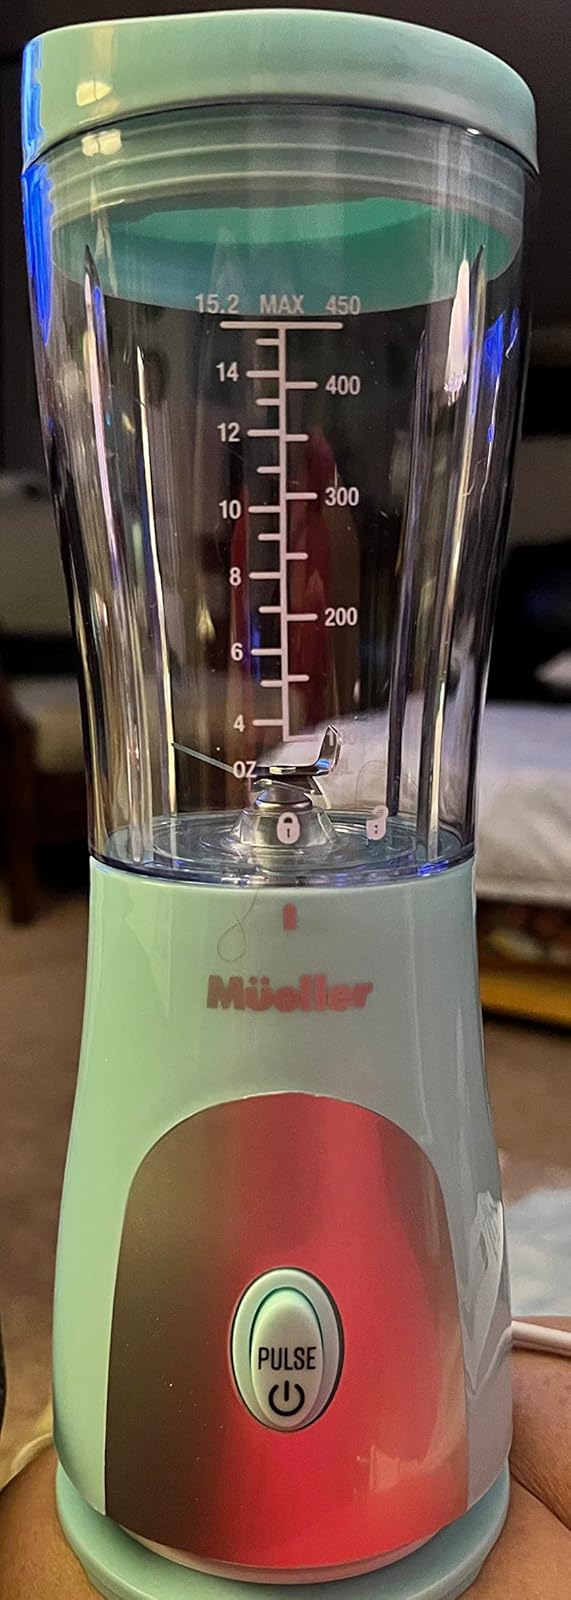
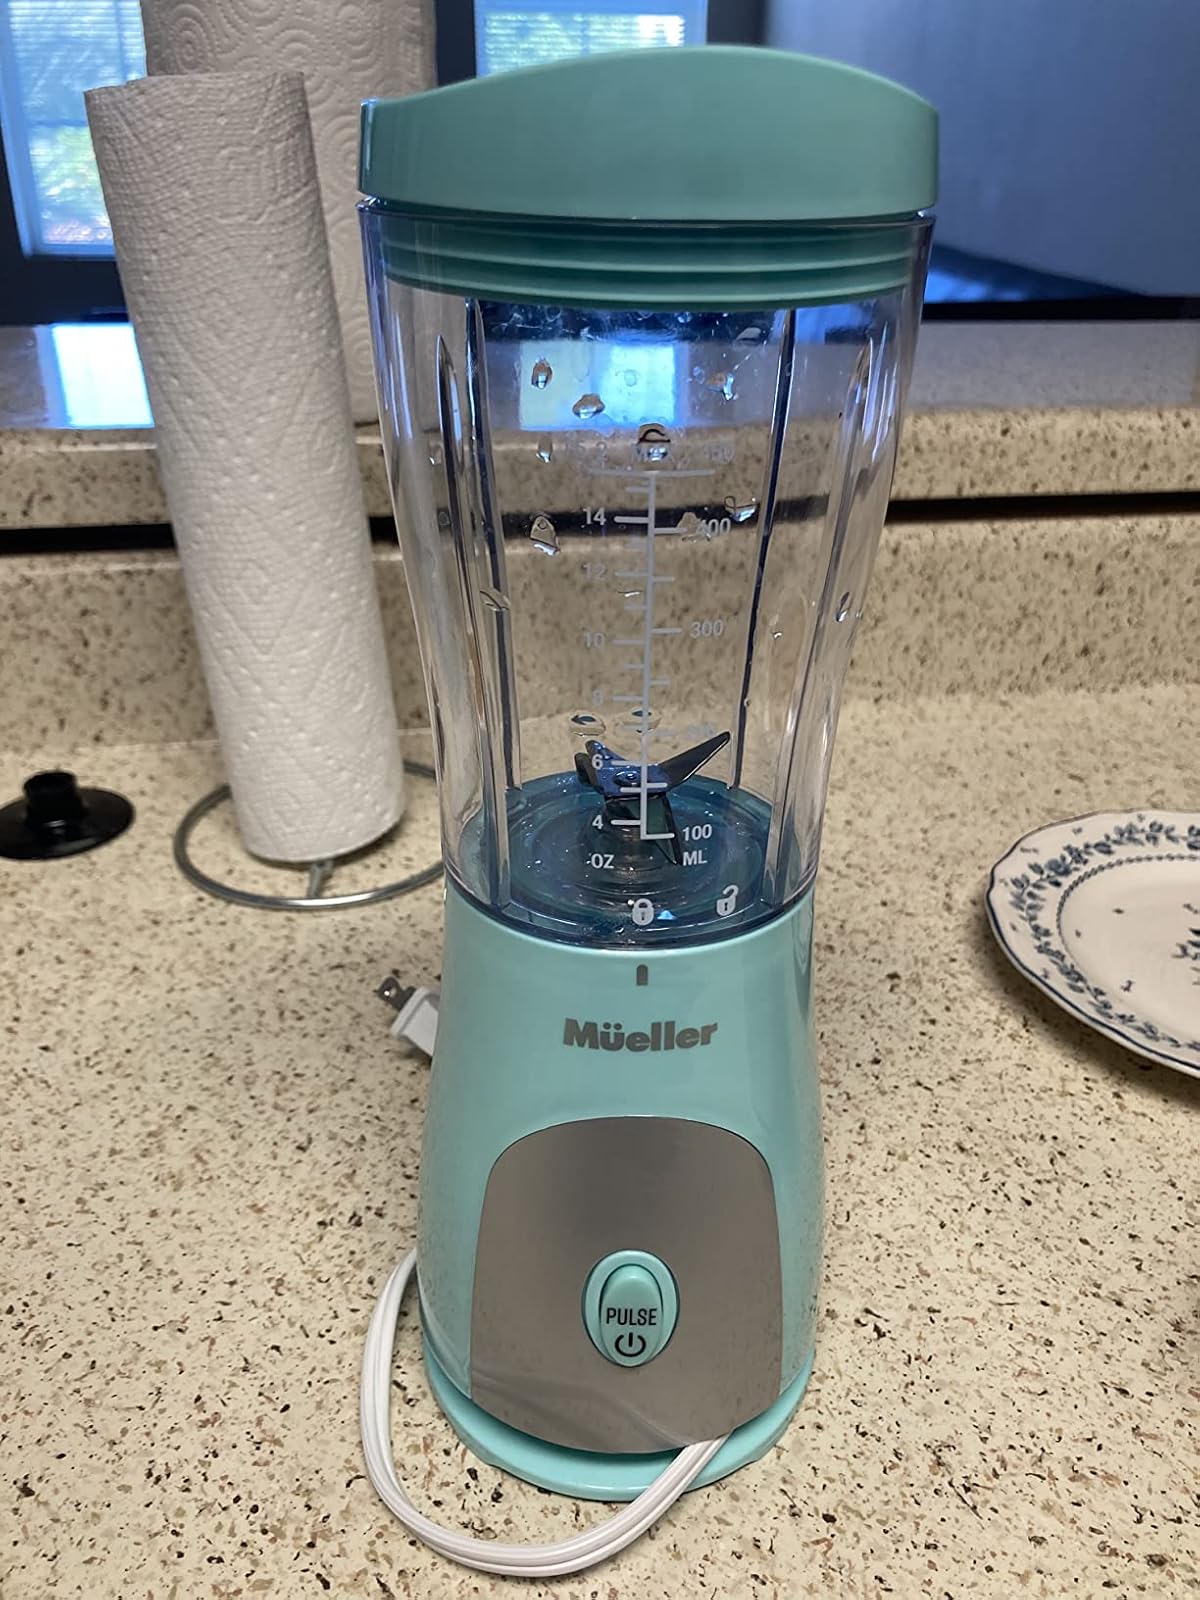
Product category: items_blender
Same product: yes